Charlie Pritchard

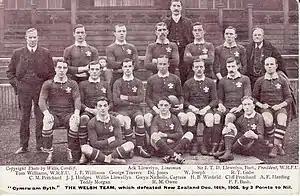
1905 Wales squad, Charlie Pritchard, middle row, far left

In May 1915 Pritchard was commissioned as a Second lieutenant in the 12th (Service) Battalion, South Wales Borderers (3rd Gwent), a unit in which the other ranks were 'bantams', men below the normal Army regulation height, many of them miners from South Wales. In November 1915 he was promoted to Captain, and in June 1916 he went out to the Western Front with his battalion. On the night of 12 August 1916 he led a trench raid near Loos to capture a German prisoner. Although the raid was successful in its objective, Pritchard was seriously wounded and was carried to No. 1 Casualty Clearing Station a few miles behind the front at Chocques. His last reported words were to ask if they had got the "Hun", and when told they had, he replied 'Well, I have done my bit.' Pritchard died of his wounds at the clearing station on 14 August 1916 and is buried in Chocques Military Cemetery.